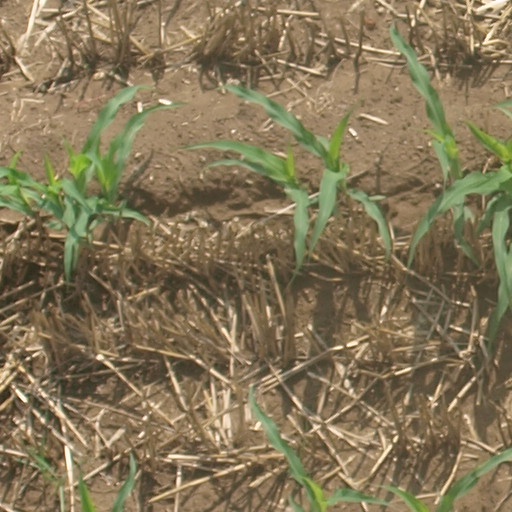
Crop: maize; corn